Montpellier tramway

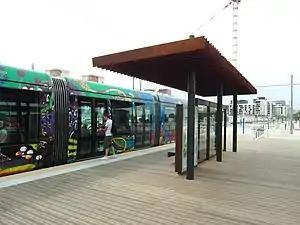
Trams from Line 3 at "Pablo Picasso".

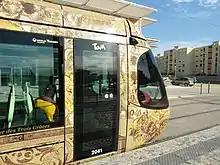
Tram operating for Line 4 with golden sunshine livery.

In June 2009, plans for a fourth line were published. Line 4 was put into service on 7 April 2012 but the 9.2 km circular route was only completed in July 2016 with the inauguration of a new section between Louis Blanc and Observatoire. It consists of 18 stations. It partially runs on parts of lines 1 and 2. It is expected to serve 14000 daily riders. 12 40m Alstom Citadis tram ply the route. The livery for Line 4 reflects the sunshine of the Languedoc-Roussillon region. The livery was inspired from old engravings, with a blaze of gold set off by pearls, stones and jewels forms the backdrop for a series of architectural motifs borrowed from the Château du Peyrou and the Three Graces fountain, two nearby monuments.